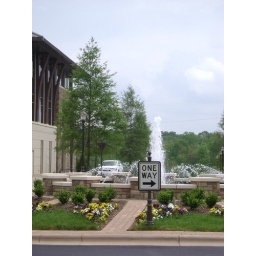
Water fountain traffic circle near the front door of the INSP World HQ's building